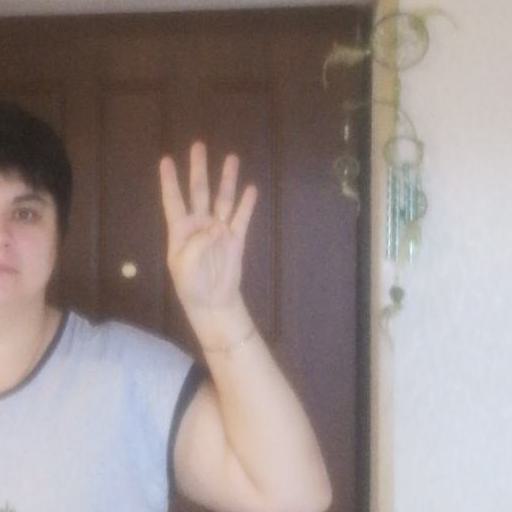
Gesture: four